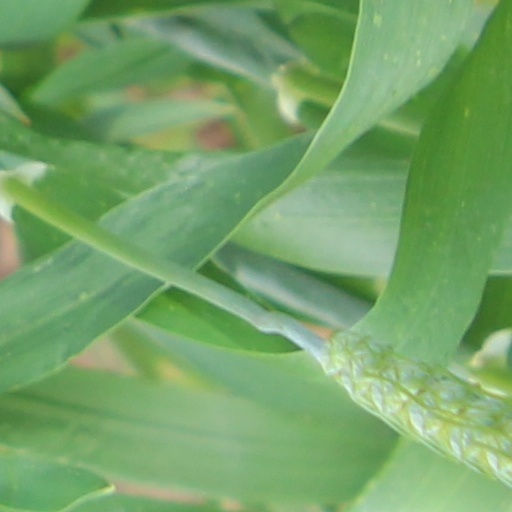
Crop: wheat